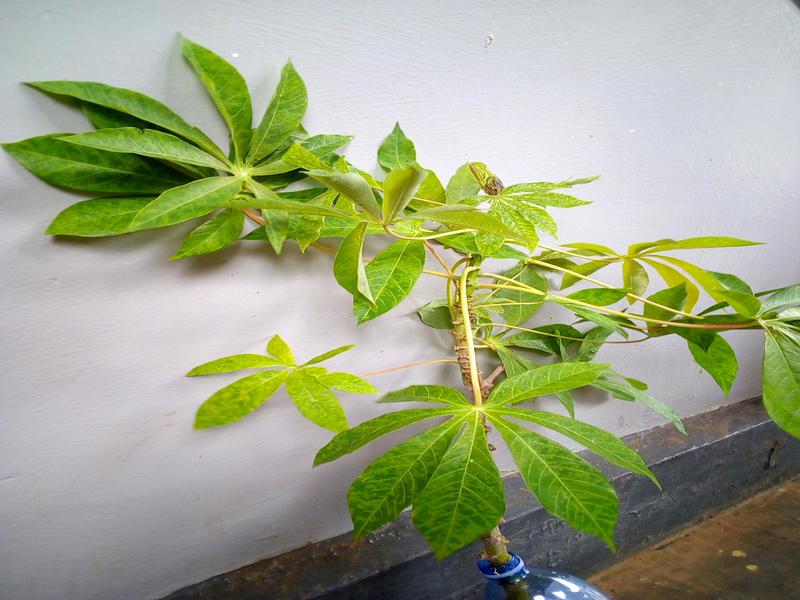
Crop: cassava
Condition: brown_streak_disease